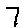
Label: 7